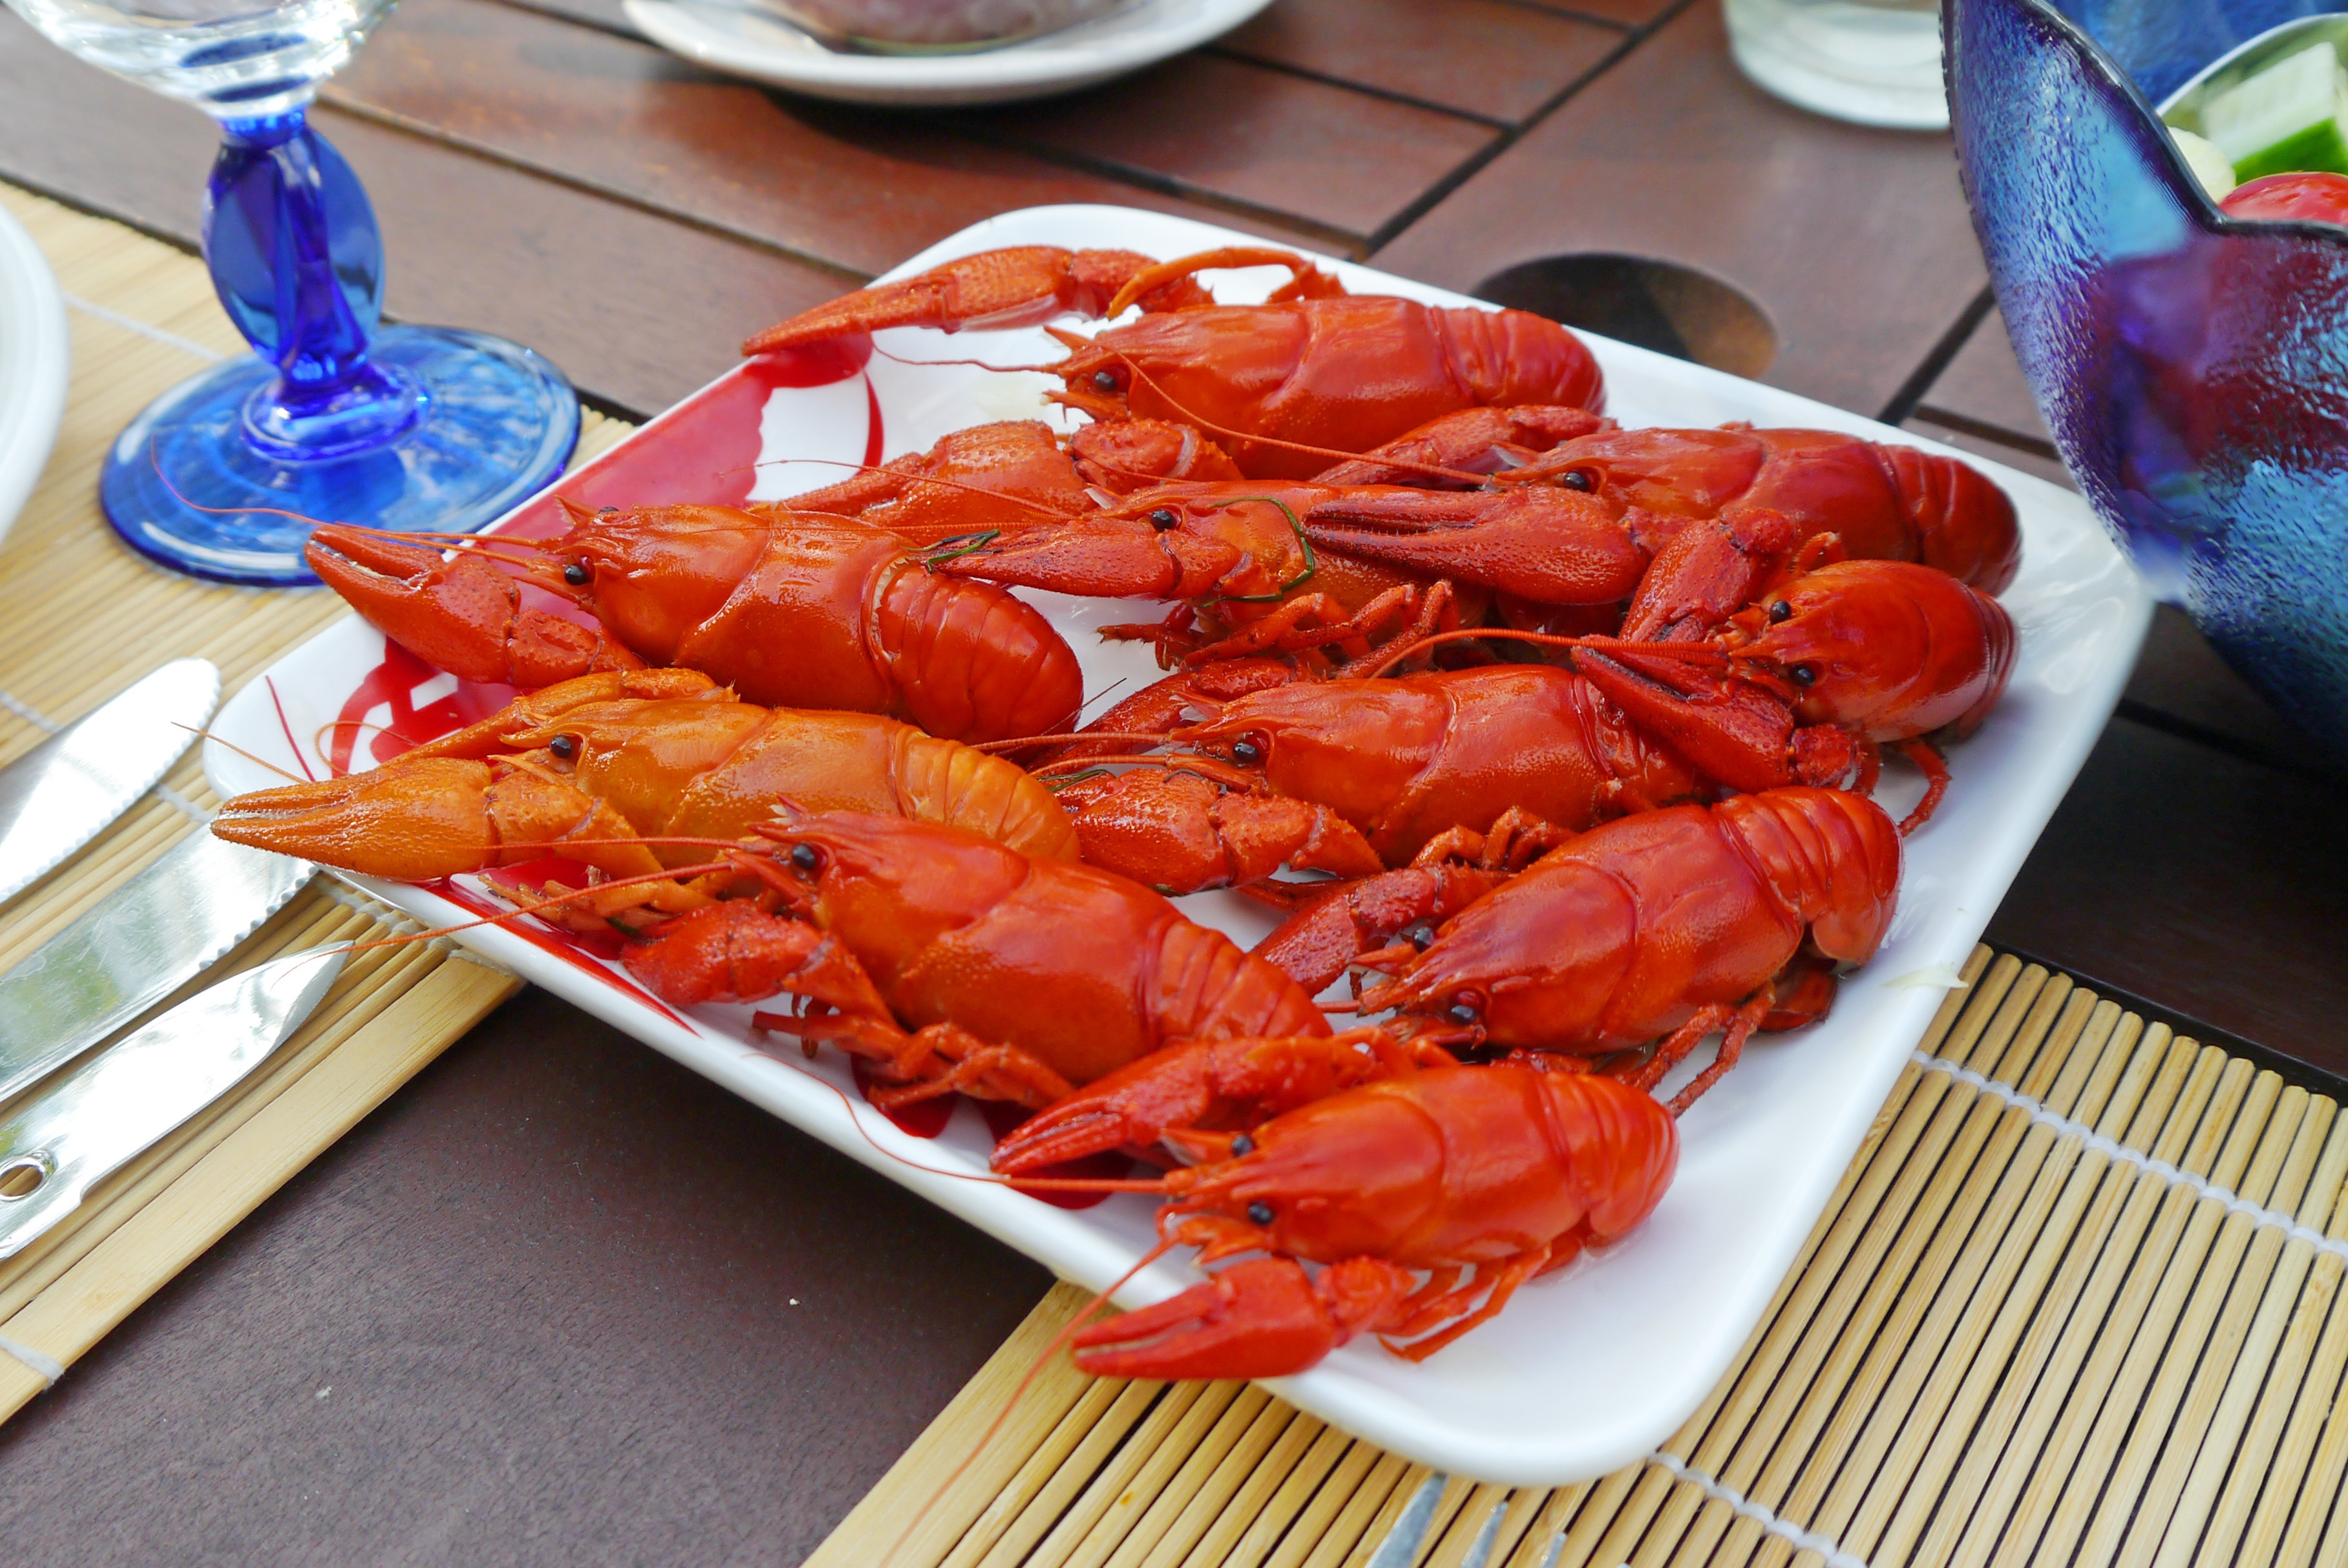
table, food, red, seafood, covered, fish, eat, delicious, homemade, invertebrate, shrimp, lobster, crustacean, cooked, crabs, court, starter, crayfish, garden pond, cancer food, eat crab, summer court, decapoda, animal source foods, dungeness crab, seafood boil, caridean shrimp, dendrobranchiata